London Museum

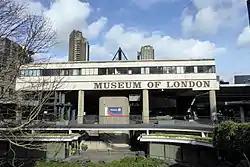
The entrance area in 2019

London Museum (known from 1976 to 2024 as the Museum of London) is a museum in London, covering the history of the city from prehistoric to modern times, with a particular focus on social history. The Museum of London was formed in 1976 by amalgamating the collection previously held by the City Corporation at the Guildhall Museum (founded in 1826) and that of the London Museum (founded in 1911). From 1976 to 2022, its main site was in the City of London on London Wall, close to the Barbican Centre, part of the Barbican complex of buildings created in the 1960s and '70s to redevelop a bomb-damaged area of the city. In 2015, the museum revealed plans to move to the General Market Building at the nearby Smithfield site. Reasons for the proposed move included the claim that the current site was difficult for visitors to find, and that by expanding, from 17,000 square metres to 27,000, a greater proportion of the museum's collection could be placed on display. In December 2022, the museum permanently closed its site at London Wall in preparation for reopening in 2026 at Smithfield Market. The museum changed its name and branding to "London Museum" in July 2024 in advance of the move.